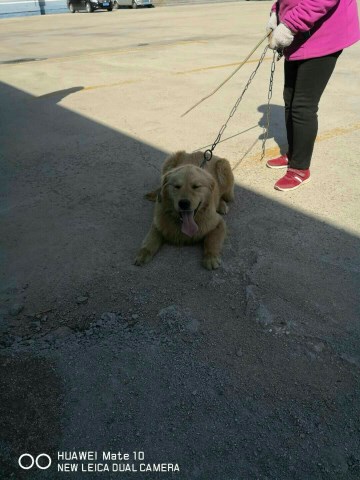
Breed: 5355-n000126-golden_retriever